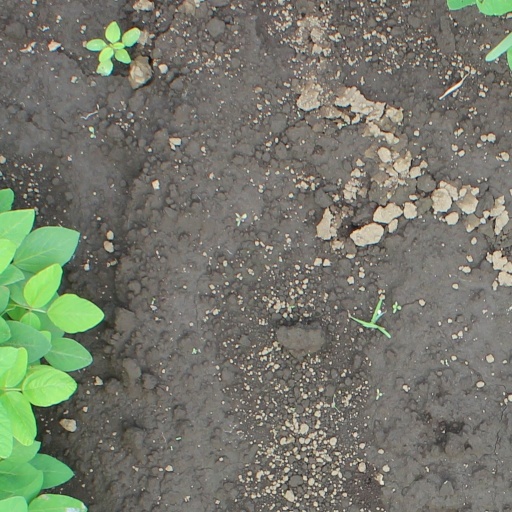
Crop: soybean